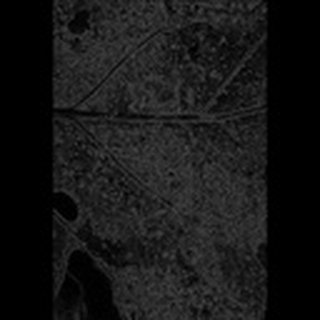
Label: cotton_aphids